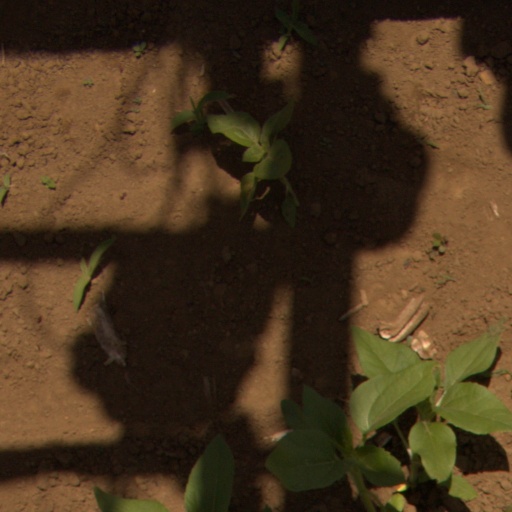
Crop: Jerusalem artichoke